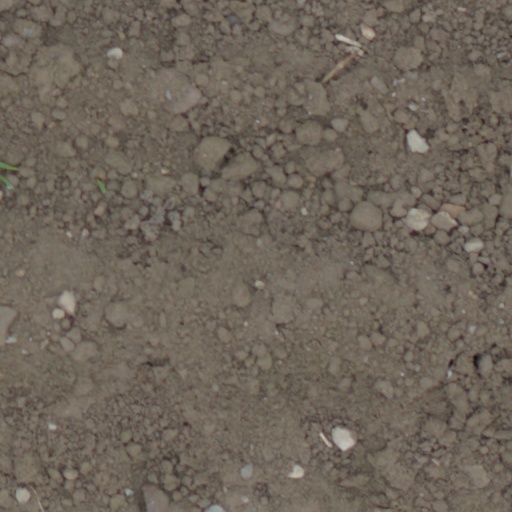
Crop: wheat